Conservation and restoration of panel paintings

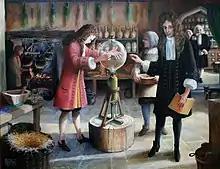
"The Scientists" by Rita Greer, 2007

These technologies have been employed in the conservation of Millais's painting, "Ophelia," at the Tate museum. Although this example is not directly related to panel paintings, it is a valuable demonstration of the technology.